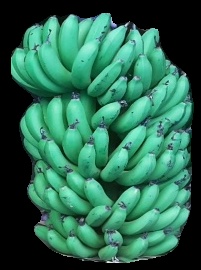
Variety: pachbale
Grade: grade1